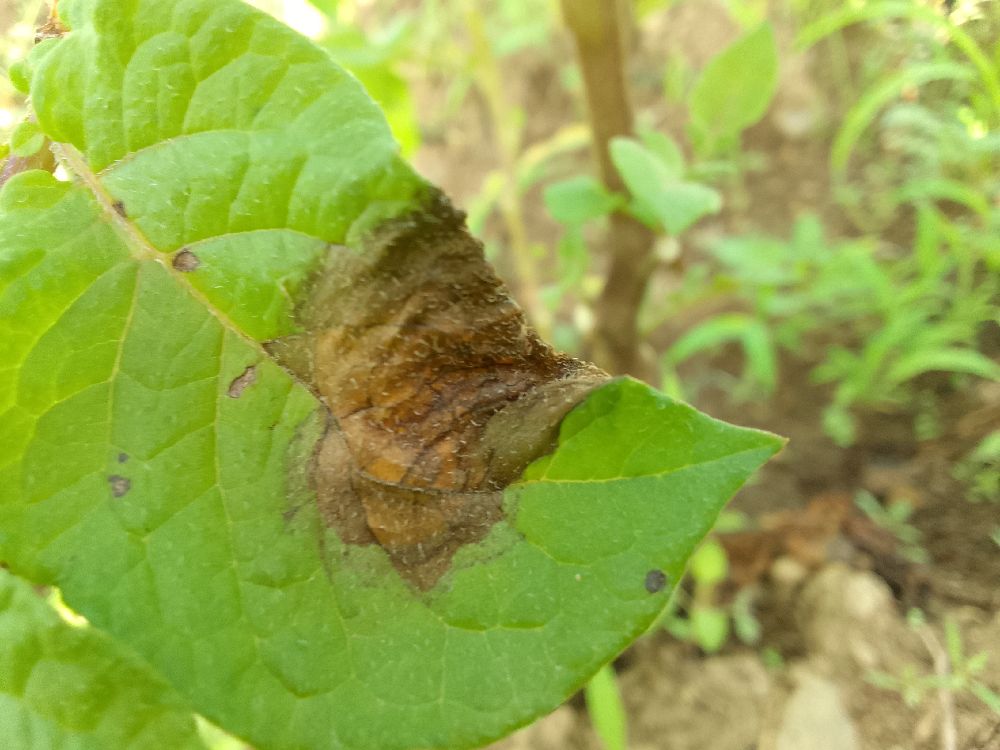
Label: Late blight